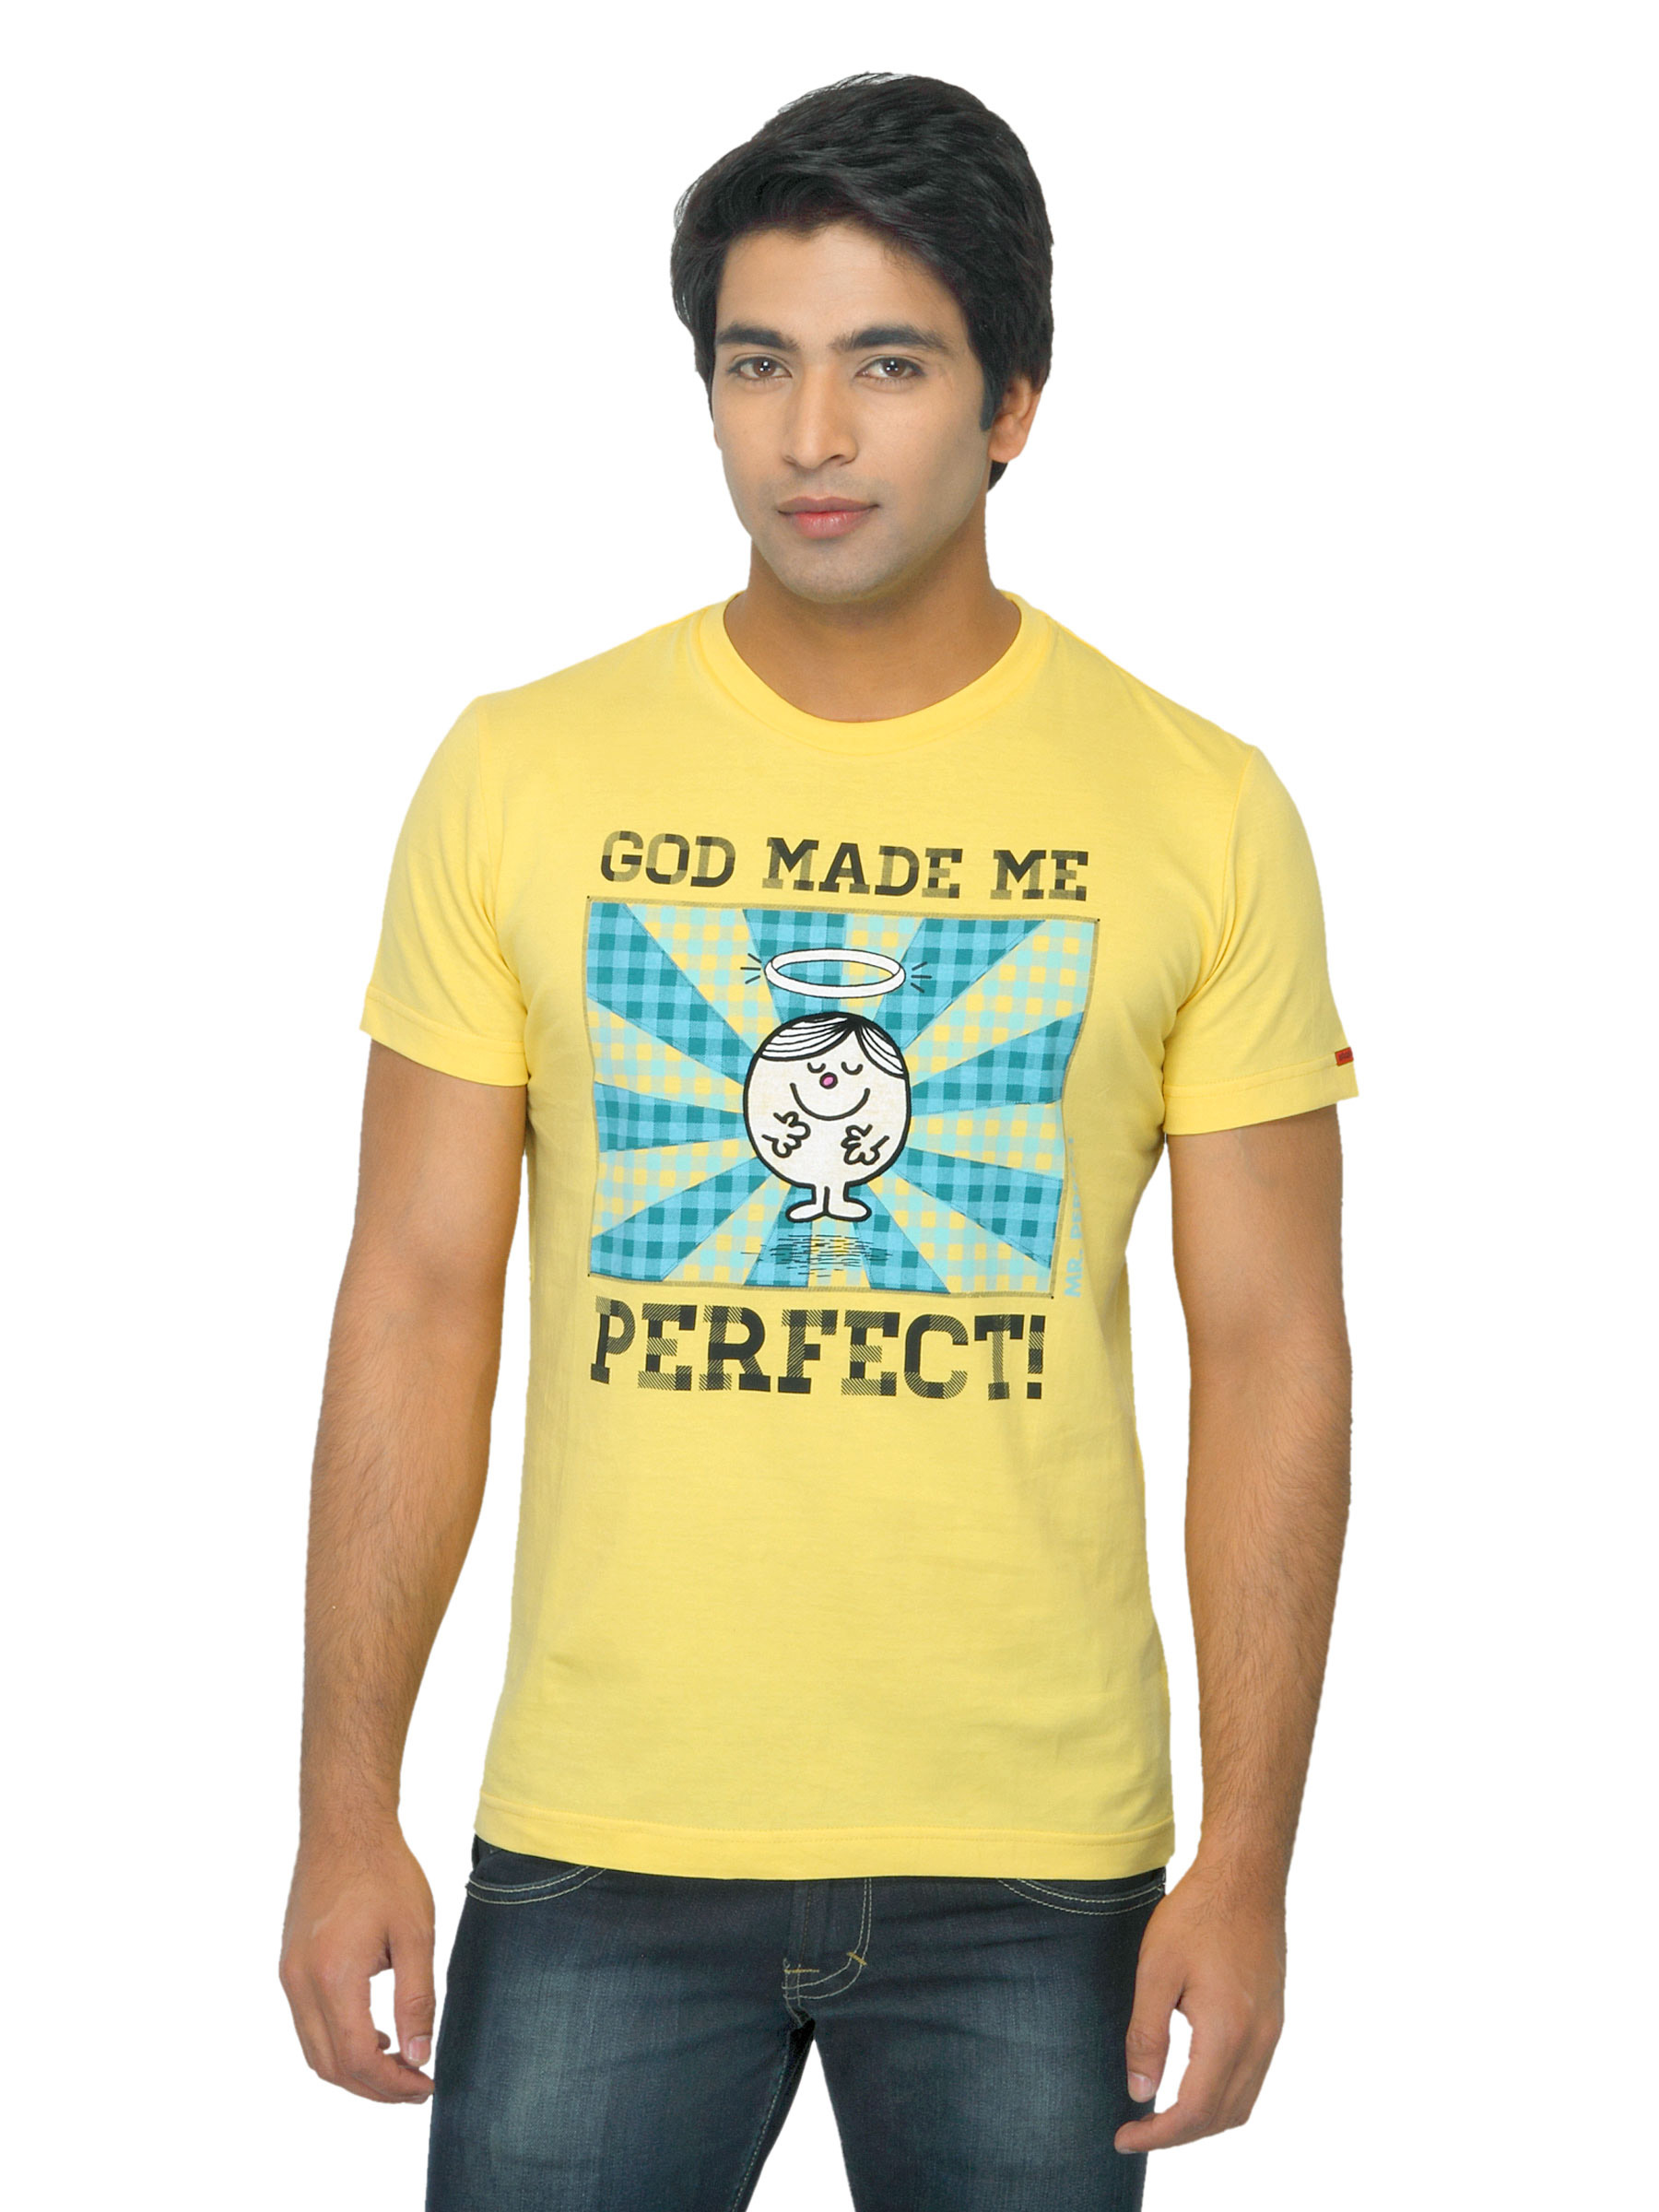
Mr. Men Printed Yellow T-shirt
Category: Apparel / Topwear / Tshirts
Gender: Men
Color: Yellow
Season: Summer 2012
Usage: Casual